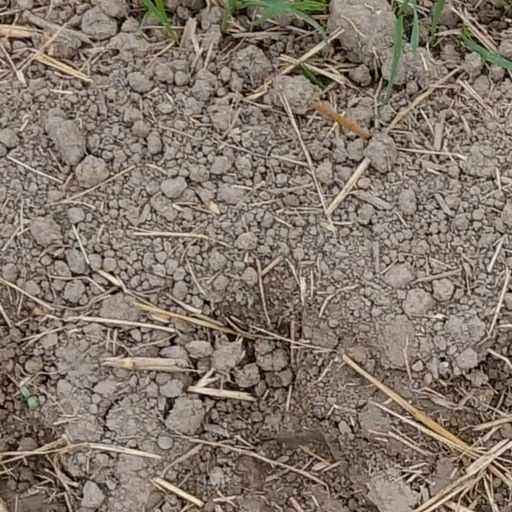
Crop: wheat